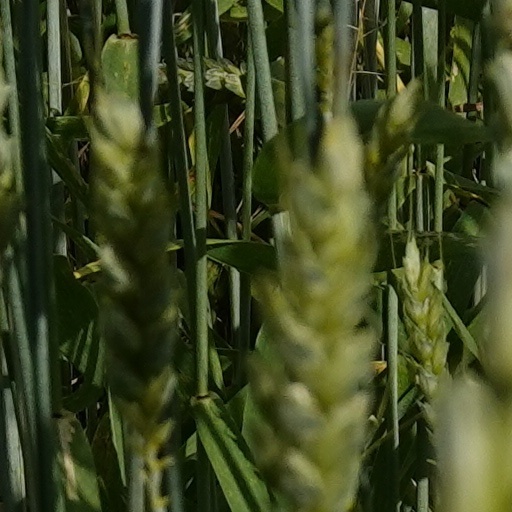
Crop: wheat